Sticky bun

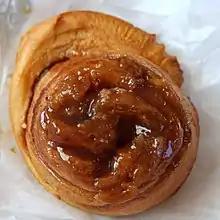
A caramel roll

Sticky buns are a type of dessert or breakfast sweet roll that generally consist of rolled pieces of leavened dough — sometimes containing brown sugar or cinnamon — compressed together to form a kind of flat loaf corresponding to the size of the pan in which they are to be baked. Before the dough is placed in the baking-pan, the latter is lined with the "sticky" ingredients, such as brown sugar or honey (or both), as well as nuts and raisins and perhaps more sugar and sometimes butter. After the buns are baked, they are inverted so that the pan lining then becomes a topping. Commercially produced sticky buns, however, are usually just baked in an aluminum loaf tin, which allows the topping to suffuse the buns, making them sticky throughout. The way the buns were baked allows them to more or less be pulled off as individual servings, although it is often a futile effort.